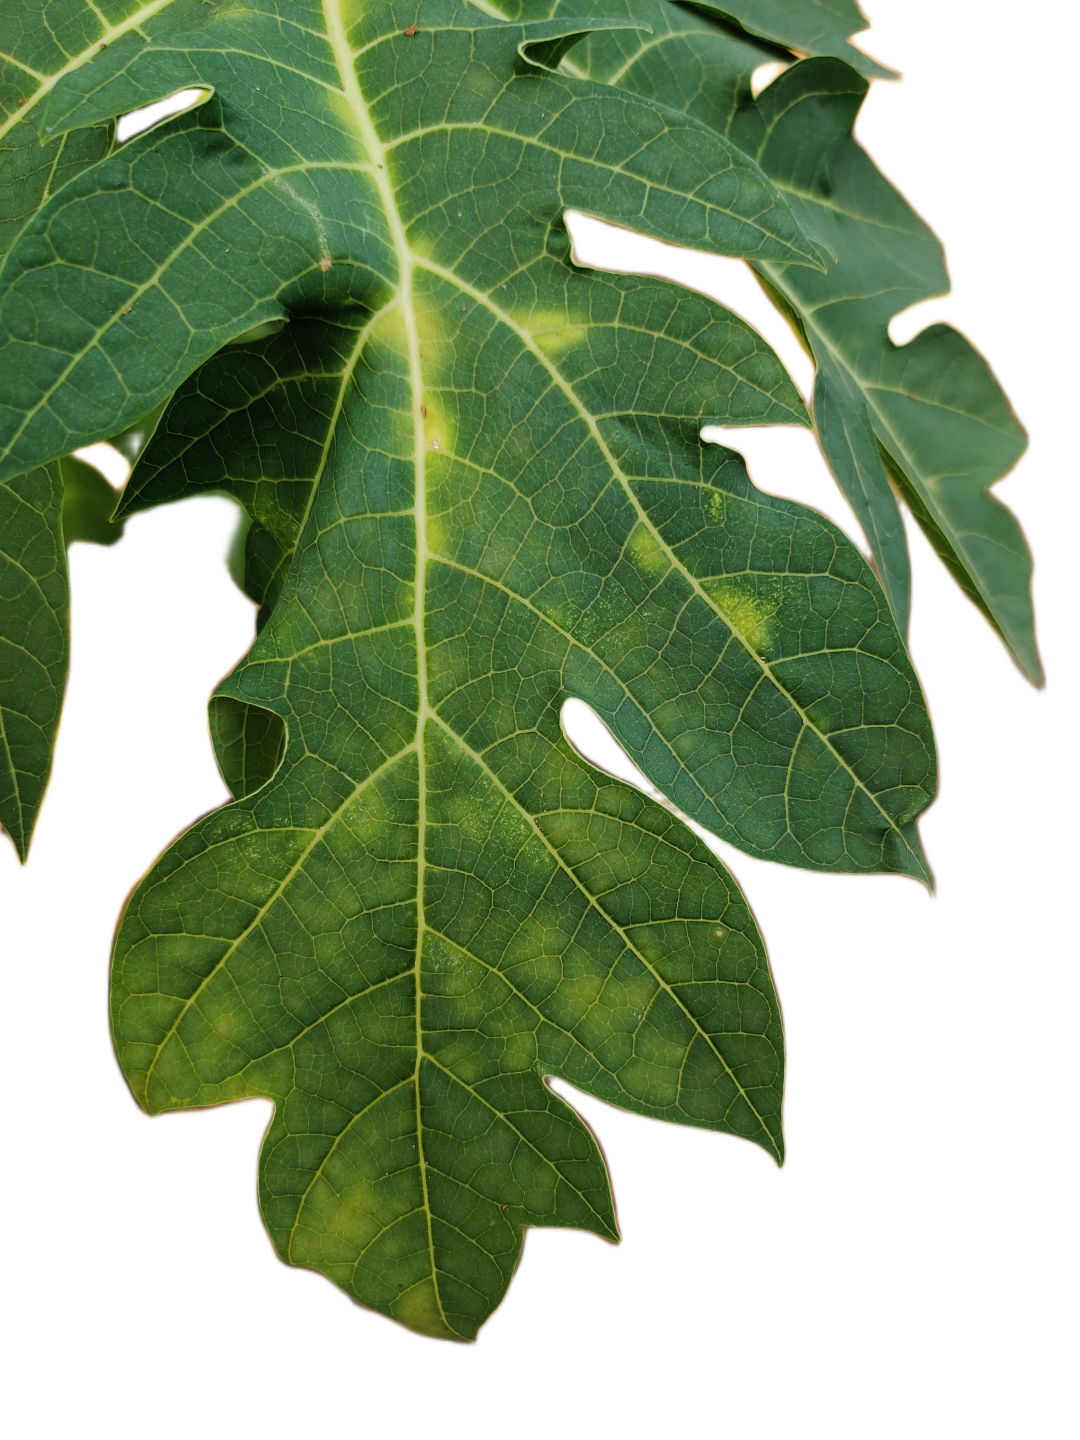
Crop: Papaya
Label: Mosaic_Virus